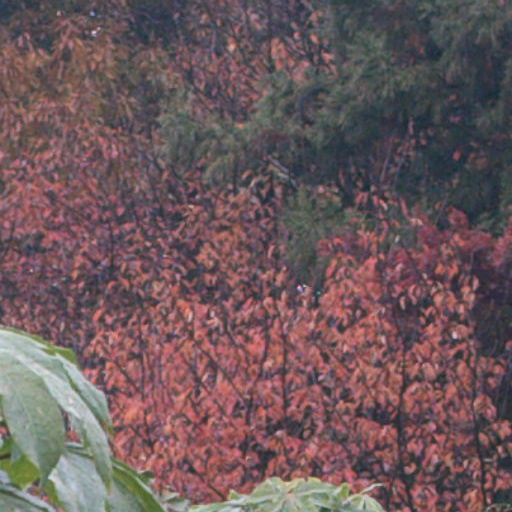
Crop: cassava